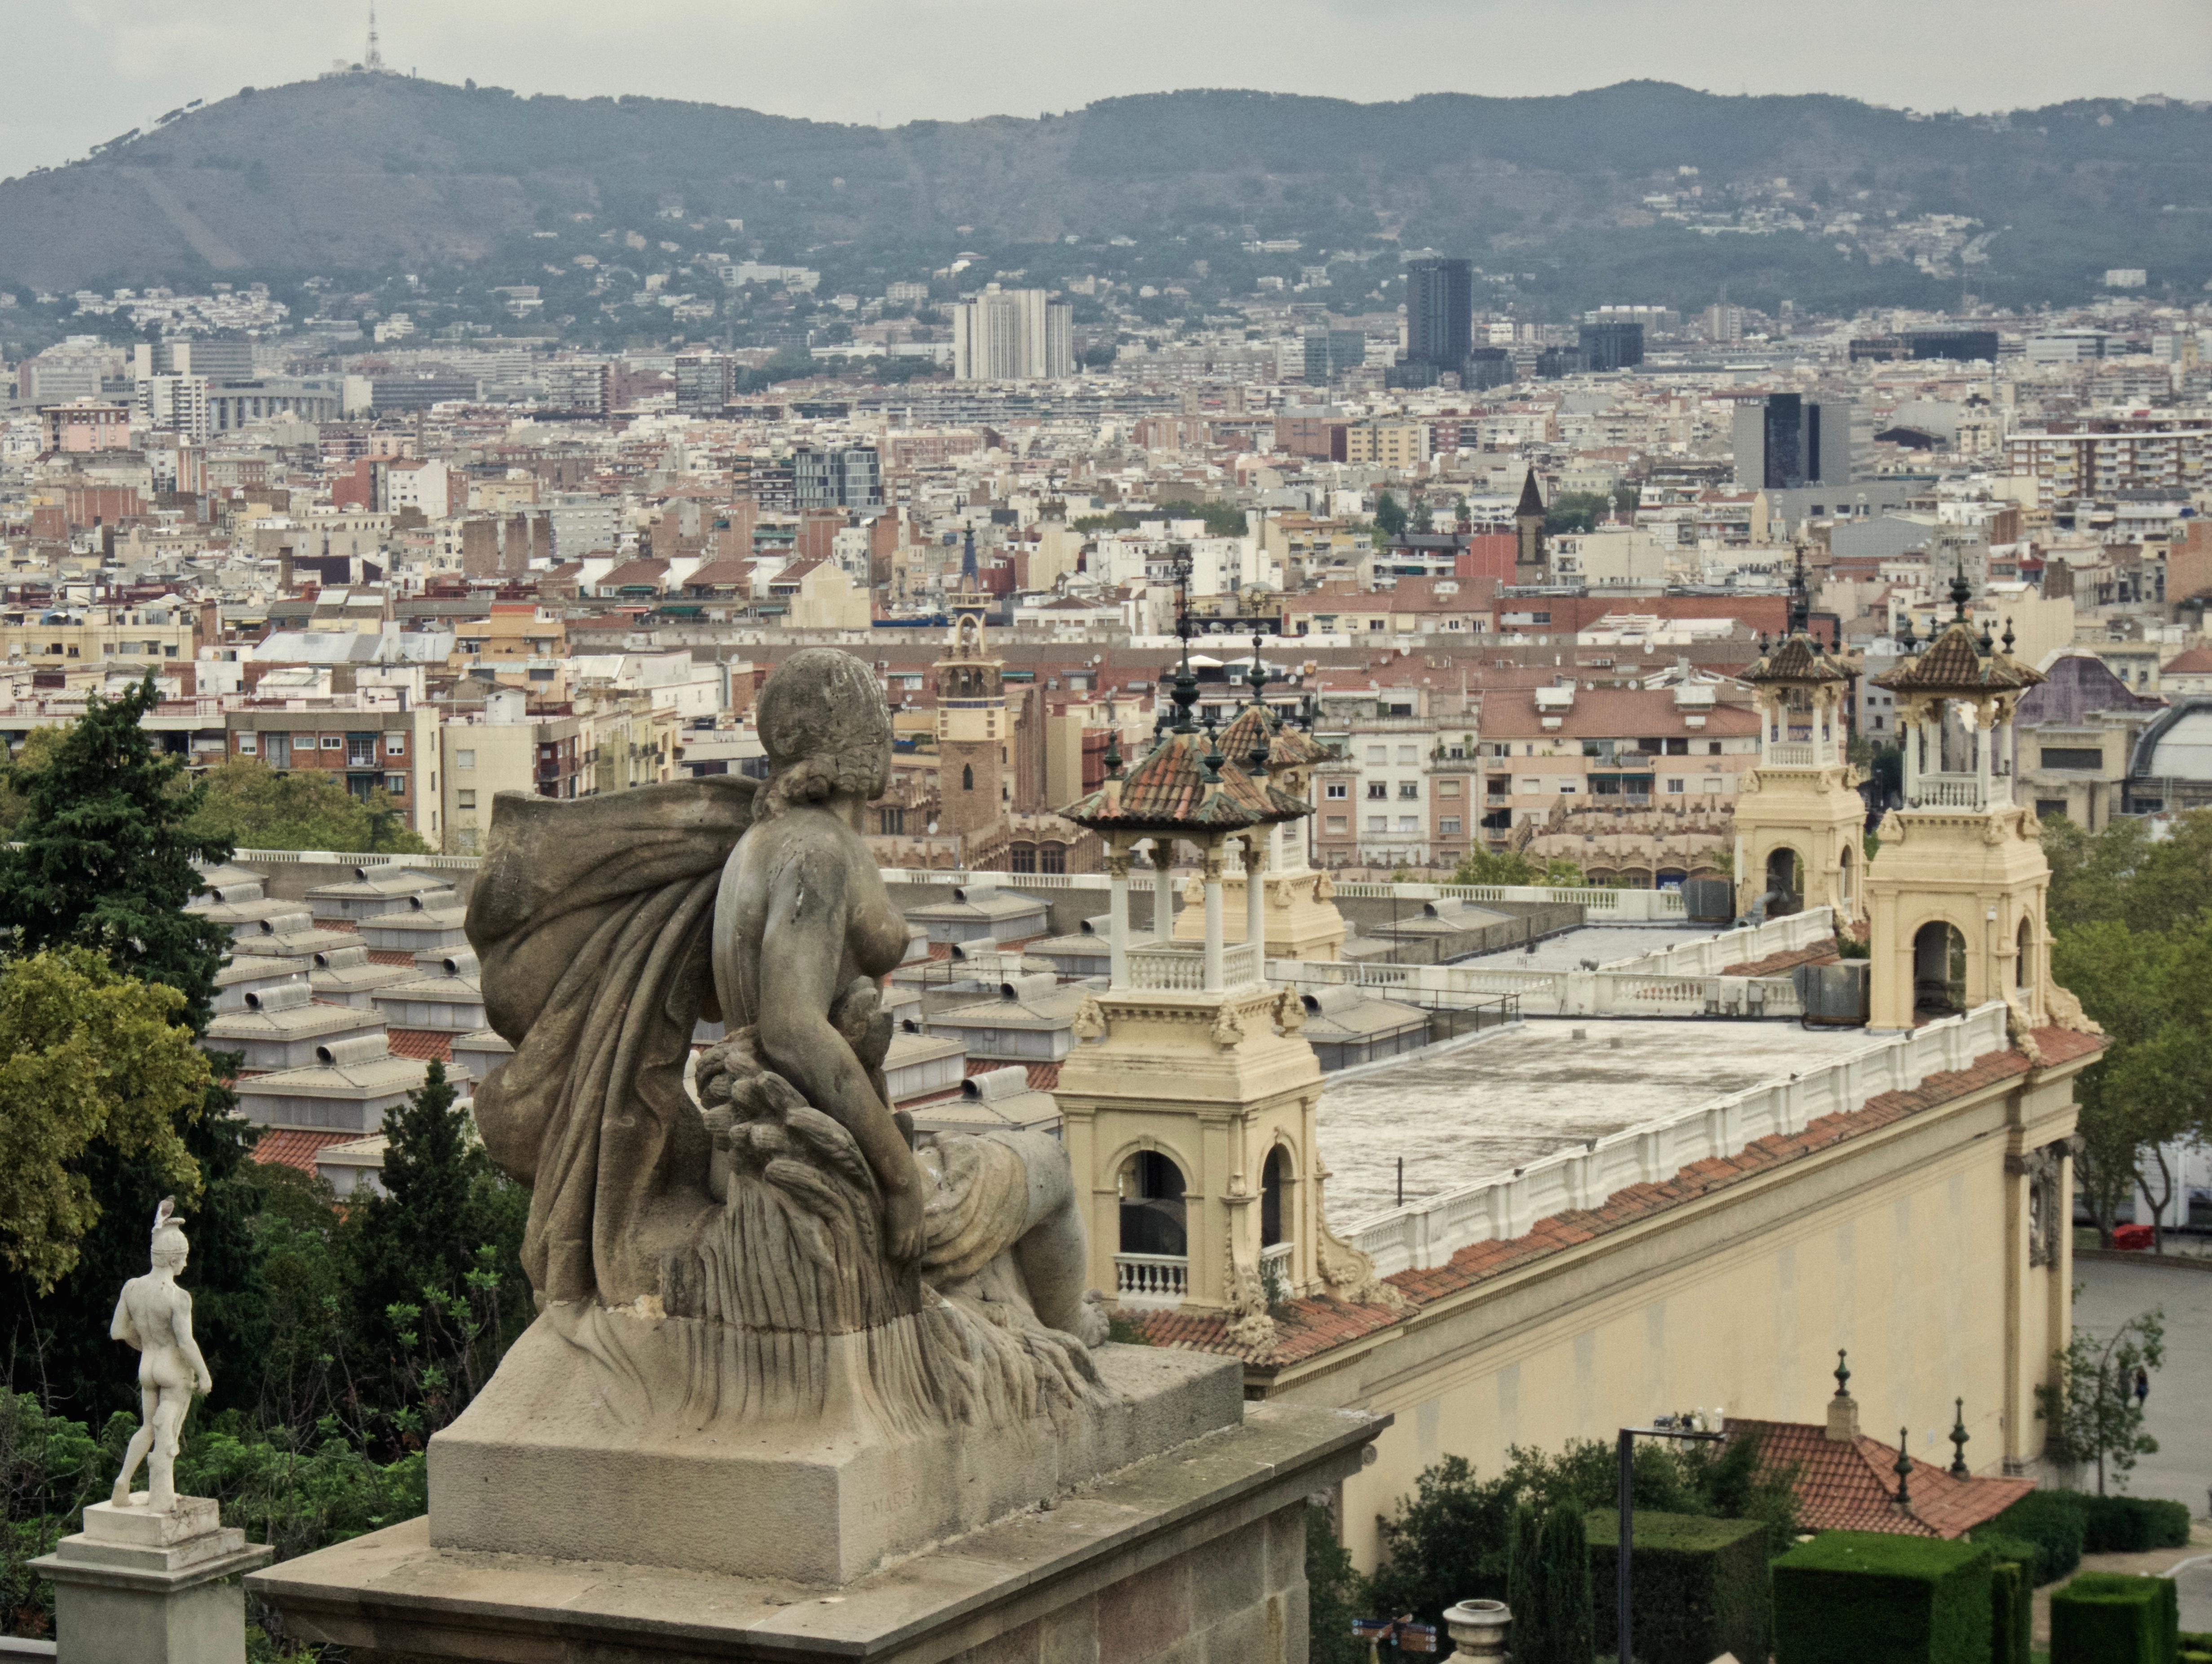
town, city, monument, cityscape, landmark, place of worship, historic site, ancient history, human settlement